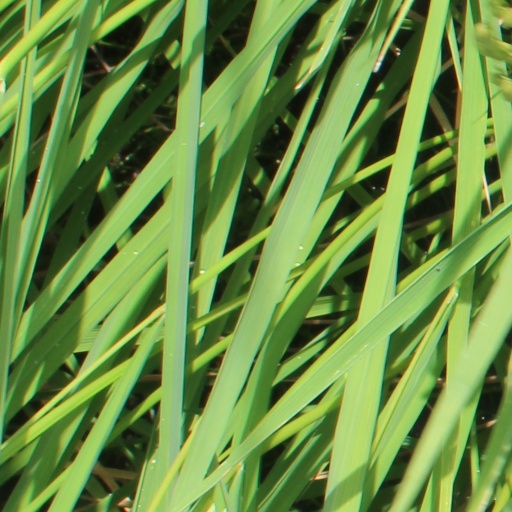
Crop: rice